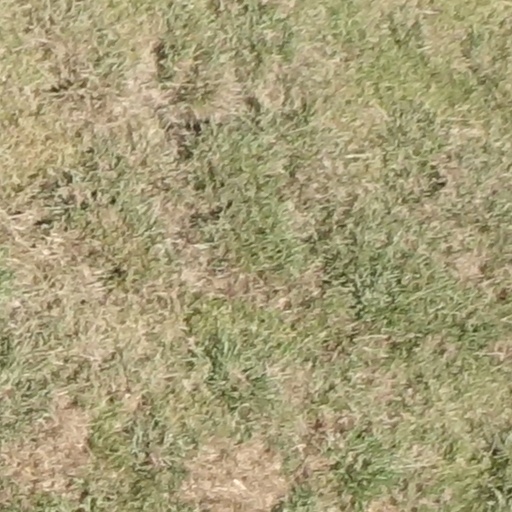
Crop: sorghum